Answer in natural language. How many CounterTops are visible in the scene? Choose between the following options: 1, 4, 2, 3 or 0
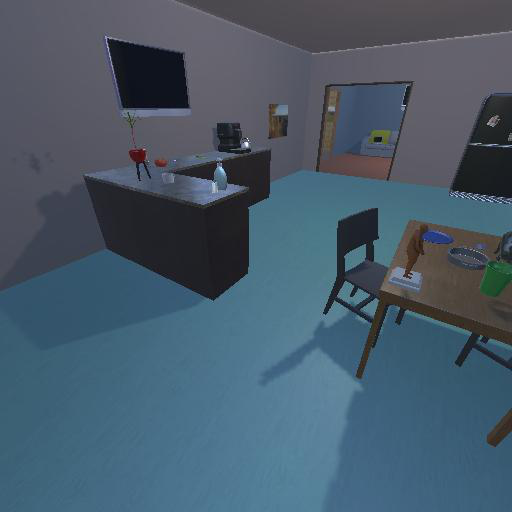
<answer>1</answer>